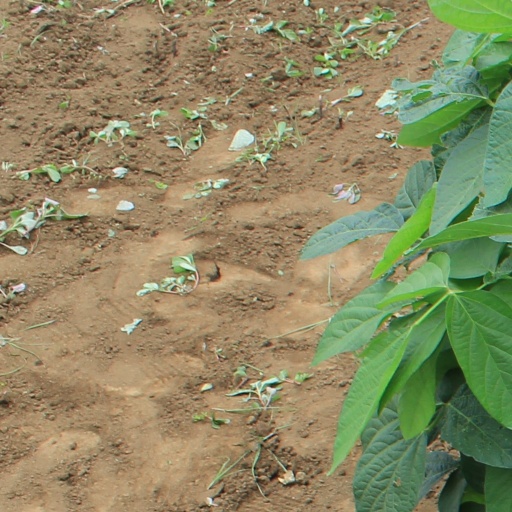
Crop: soybean